Prespa

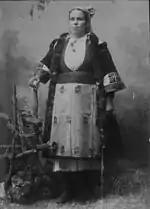
Woman from Jankovec in folk costume, Upper Prespa, beginning of 20th century.

In the late 10th and early 11th centuries, during the reign of the Cometopuls, besides Prespa Lake, the town of Prespa was also mentioned as the capital of the First Bulgarian Empire. This city was also the seat of the Bulgarian Patriarchate, whose seat was later transferred to Bulgarian Patriarchate of Ohrid.